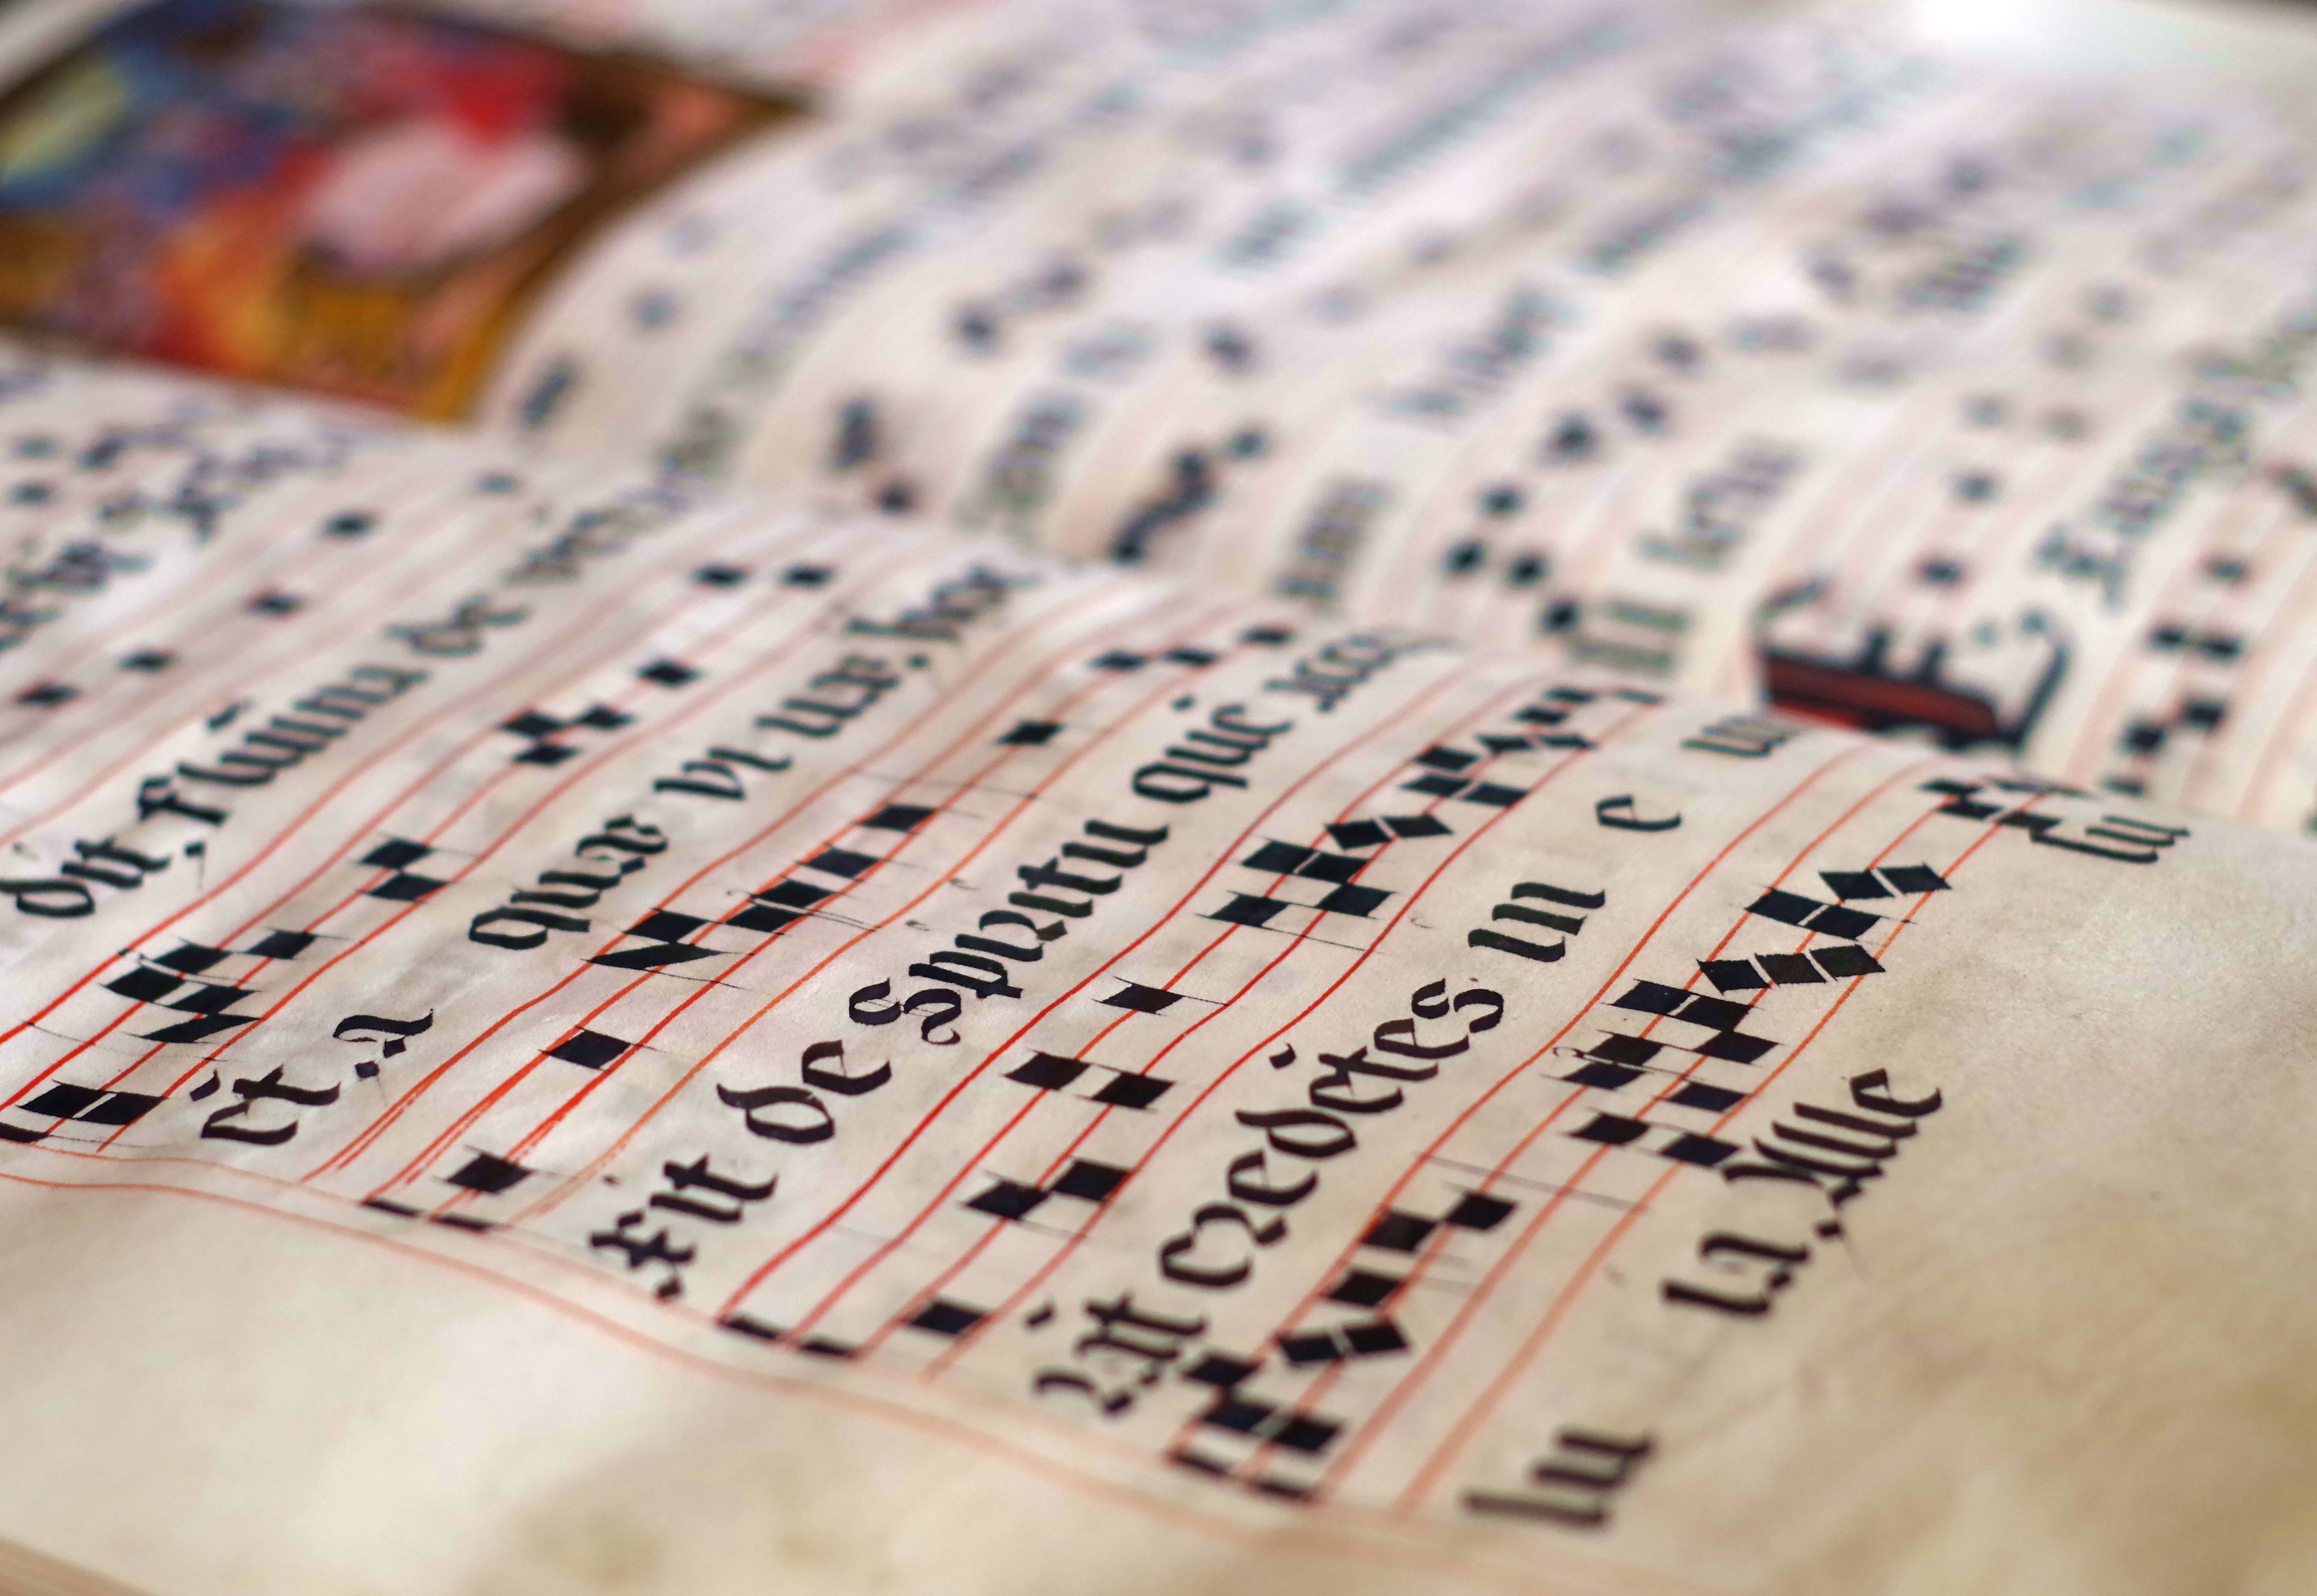
writing, music, old, advertising, newspaper, parchment, label, brand, cash, font, religious, art, design, singing, composing, history, calligraphy, document, shape, scores, chant, missal, cantional